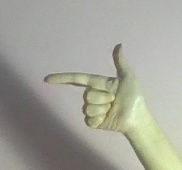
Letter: yaa